Poaceae

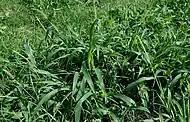
"Setaria verticillata" from Panicoideae

The grass family is one of the most widely distributed and abundant groups of plants on Earth. Grasses are found on every continent, including Antarctica. The Antarctic hair grass, "Deschampsia antarctica" is one of only two flowering plant species native to the western Antarctic Peninsula.